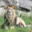
Label: lion